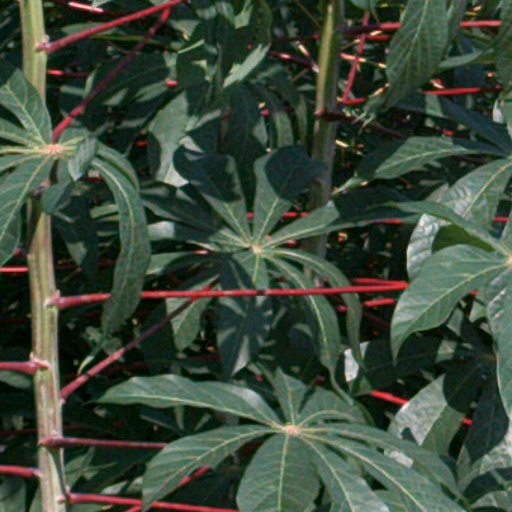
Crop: cassava